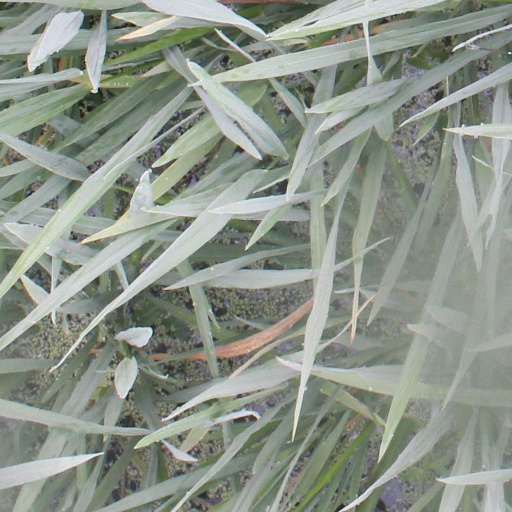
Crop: rice